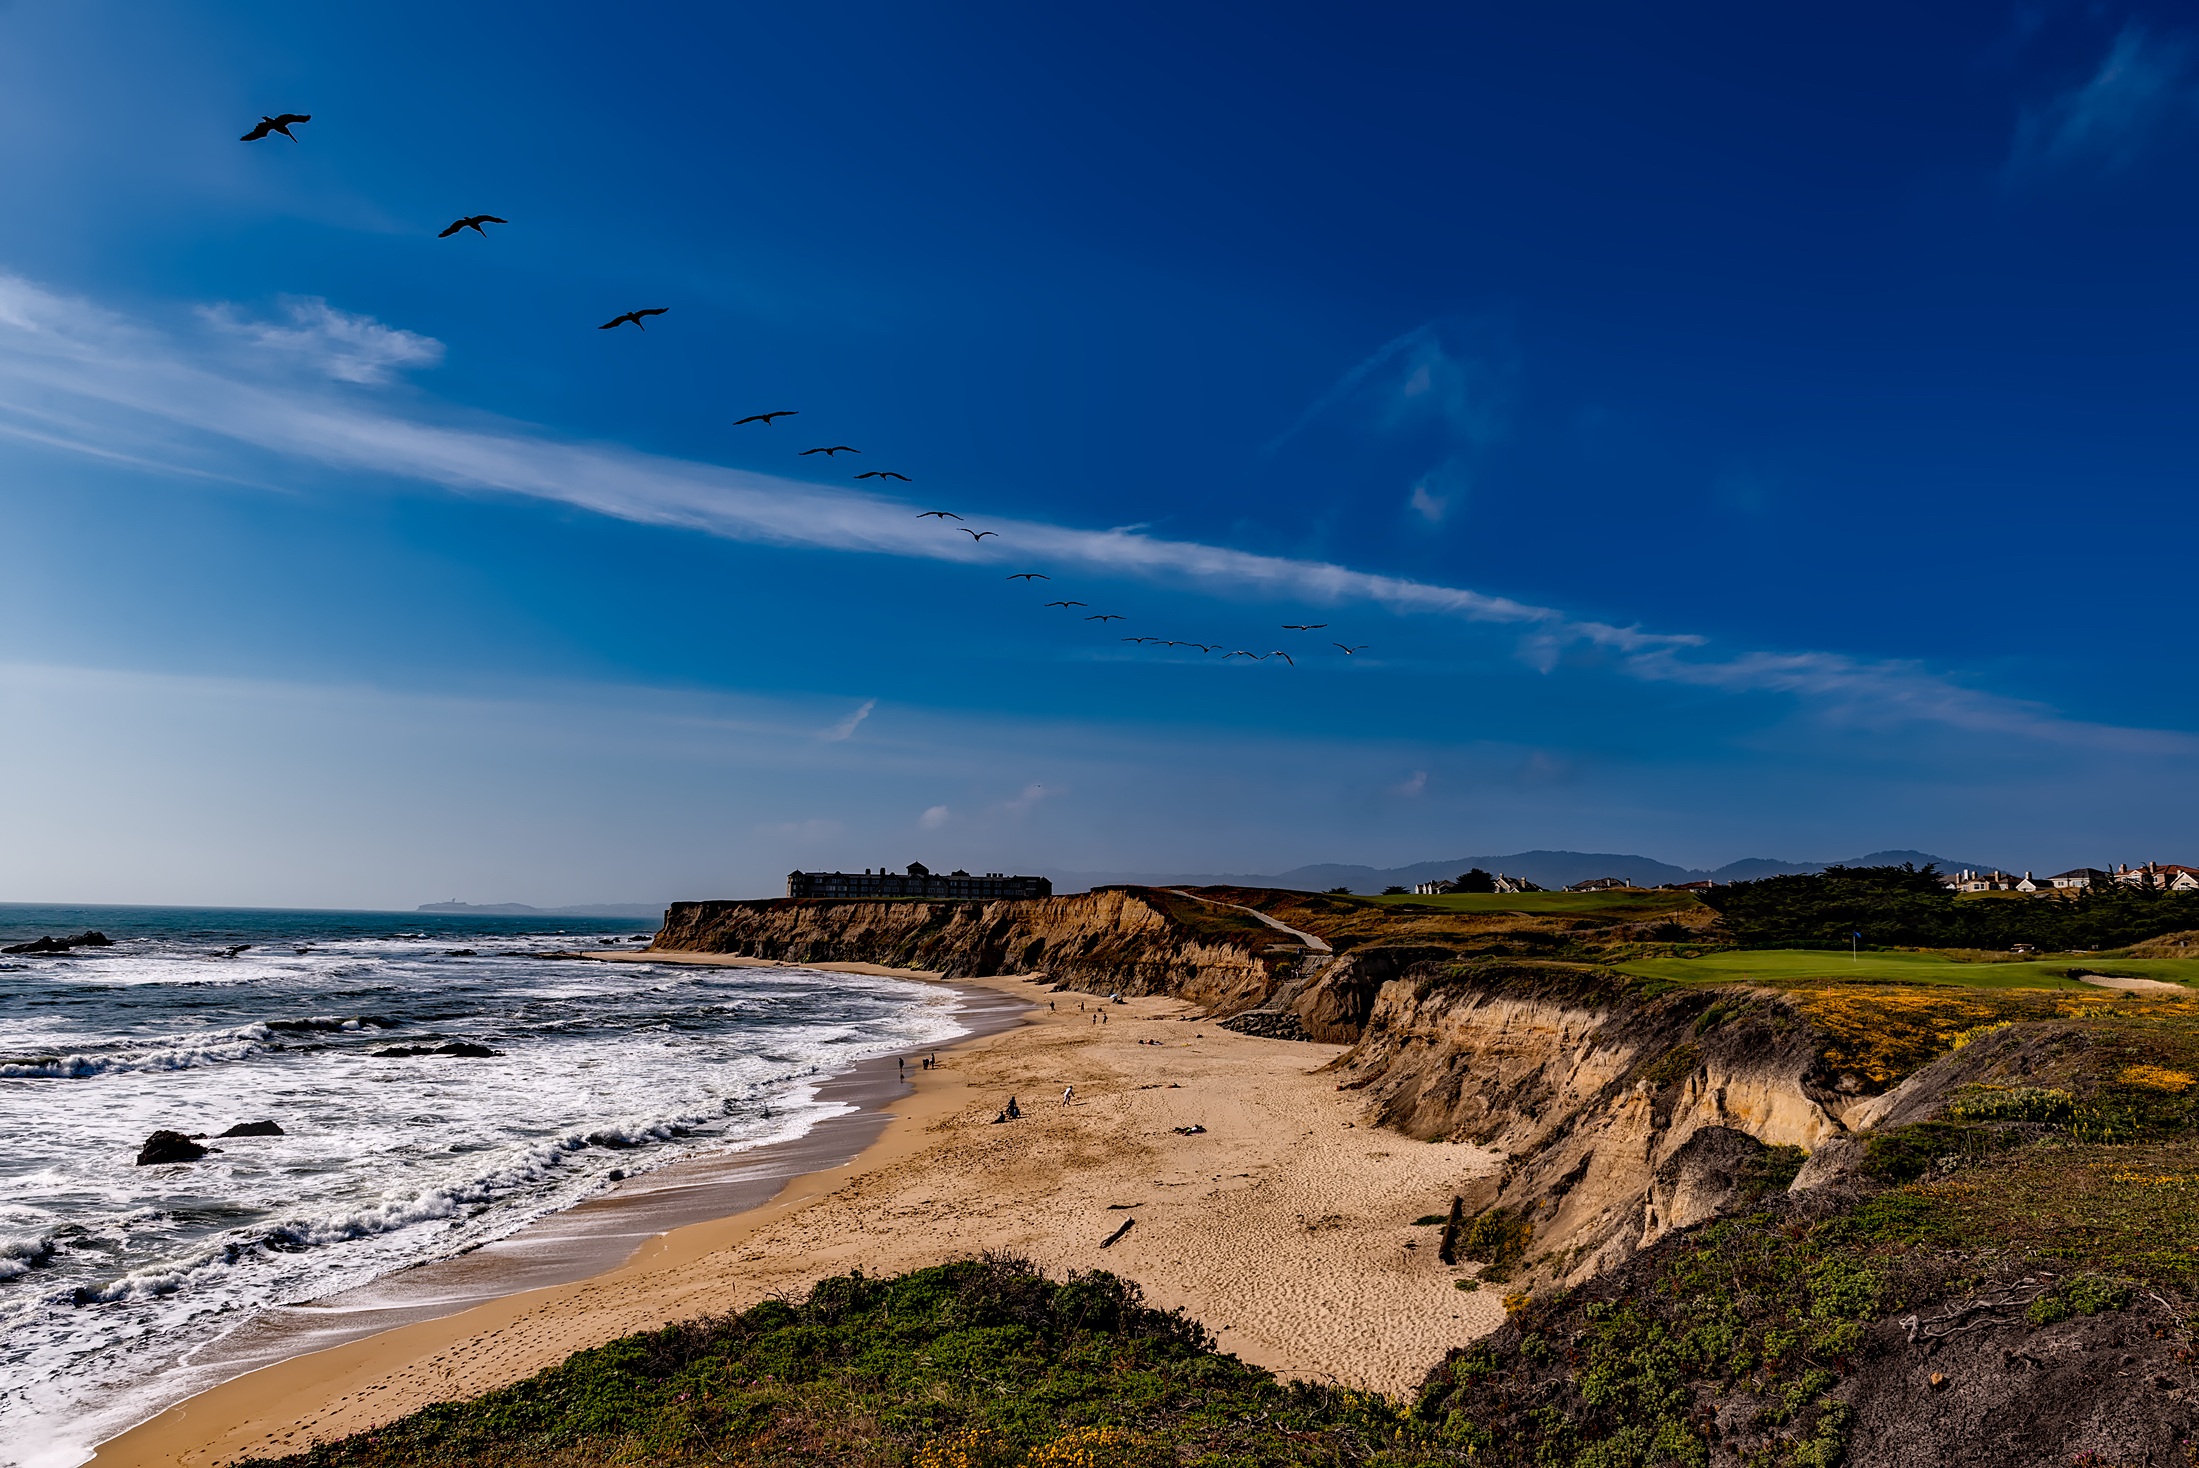
beach, landscape, sea, coast, nature, sand, rock, ocean, horizon, cloud, sky, sunset, shore, wave, vacation, coastline, recreation, cliff, dusk, cove, tower, holiday, bay, leisure, seashore, terrain, california, material, body of water, golf course, half moon bay, outdoors, birds, hdr, clouds, sports, resort, pacific, cape, wind wave